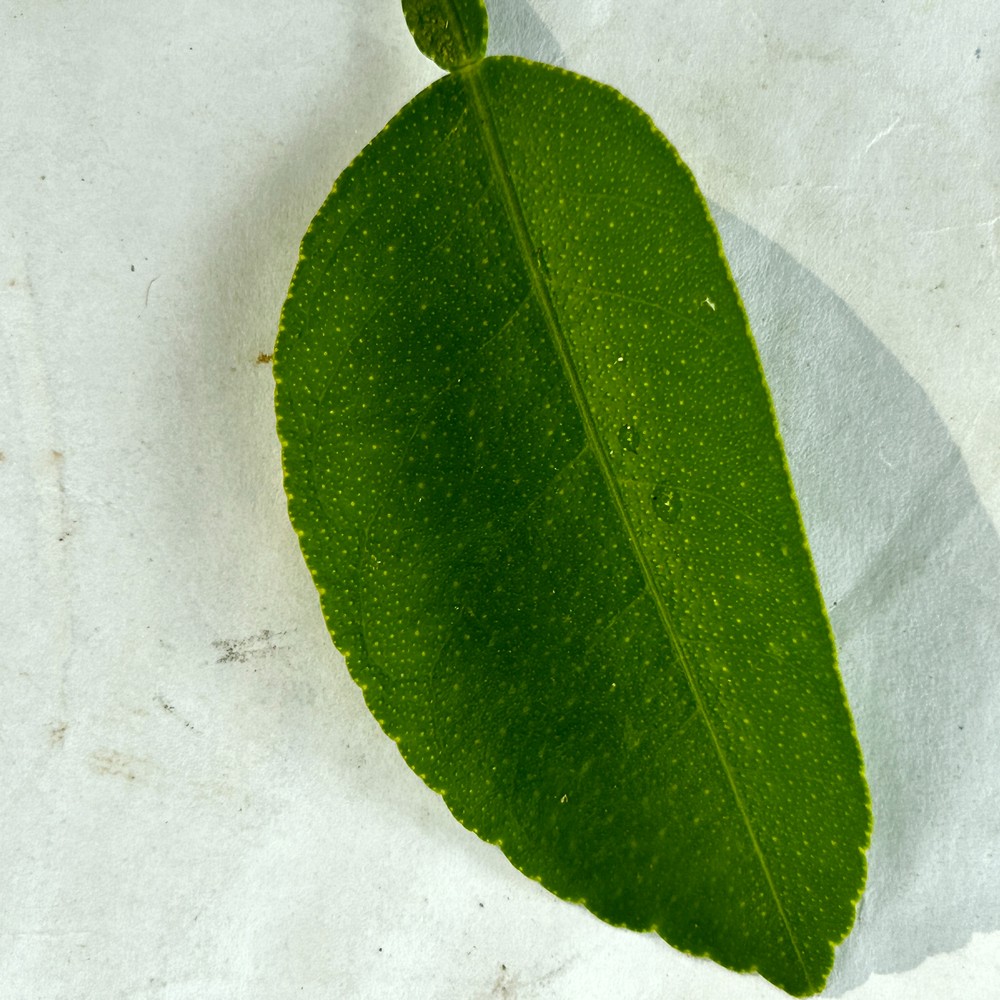
Label: Healthy Leaf